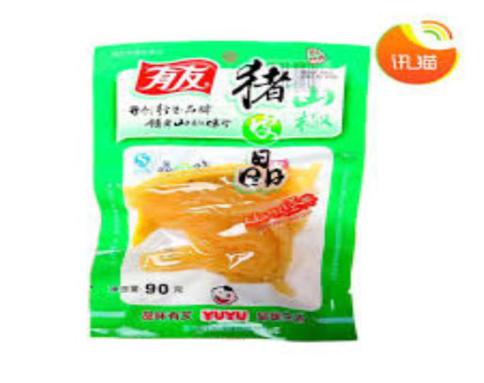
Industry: Food